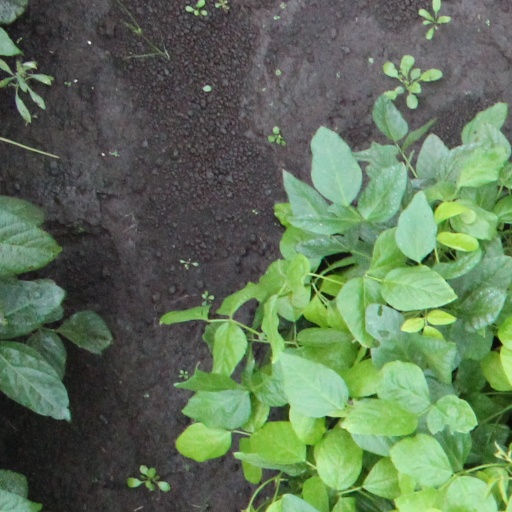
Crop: soybean